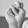
ASL letter: N